Eastchester Bay

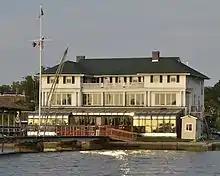
Harlem Yacht Club overlooking Eastchester Bay.

Many yacht clubs and marinas line the bay on both sides, leading to a high level of recreational boating traffic. Traffic is particularly dense on weekends and Wednesday evenings in the summer, when the various clubs run sailboat races. There is also a high volume of commercial traffic. The bay opens onto the main shipping channel into New York from Long Island Sound, which is used by large commercial vessels, high speed ferries, fishing boats, barges under tow, and all manner of vessels restricted in their ability to maneuver. Barge traffic transiting the length of Easchester Bay in and out of the Hutchinson River is constrained to times of high tide, a few hours a day. The bay also sees the occasional seaplane visiting Evers Seaplane Base.